Hagia Triada Sarcophagus

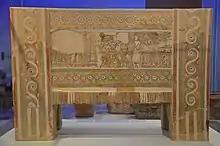
The other face

The Hagia Triada Sarcophagus was discovered on June 23, 1903 by Roberto Paribeni on a hilltop containing a late Bronze Age cemetery near the site of Hagia Triada. This funerary structure, referred to as tomb 4, is located near two tholos tombs (A and B) dating from the Prepalatial period, close to a larnax burial area, and close to another tomb from the Neopalatial or Postpalatial period.